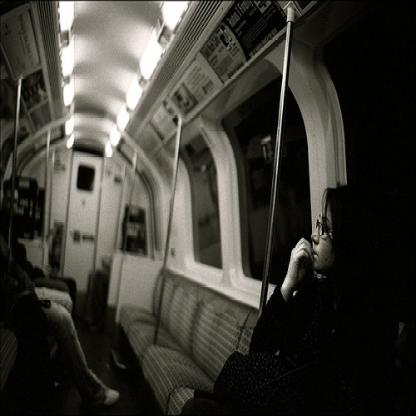
Scene: Indoor